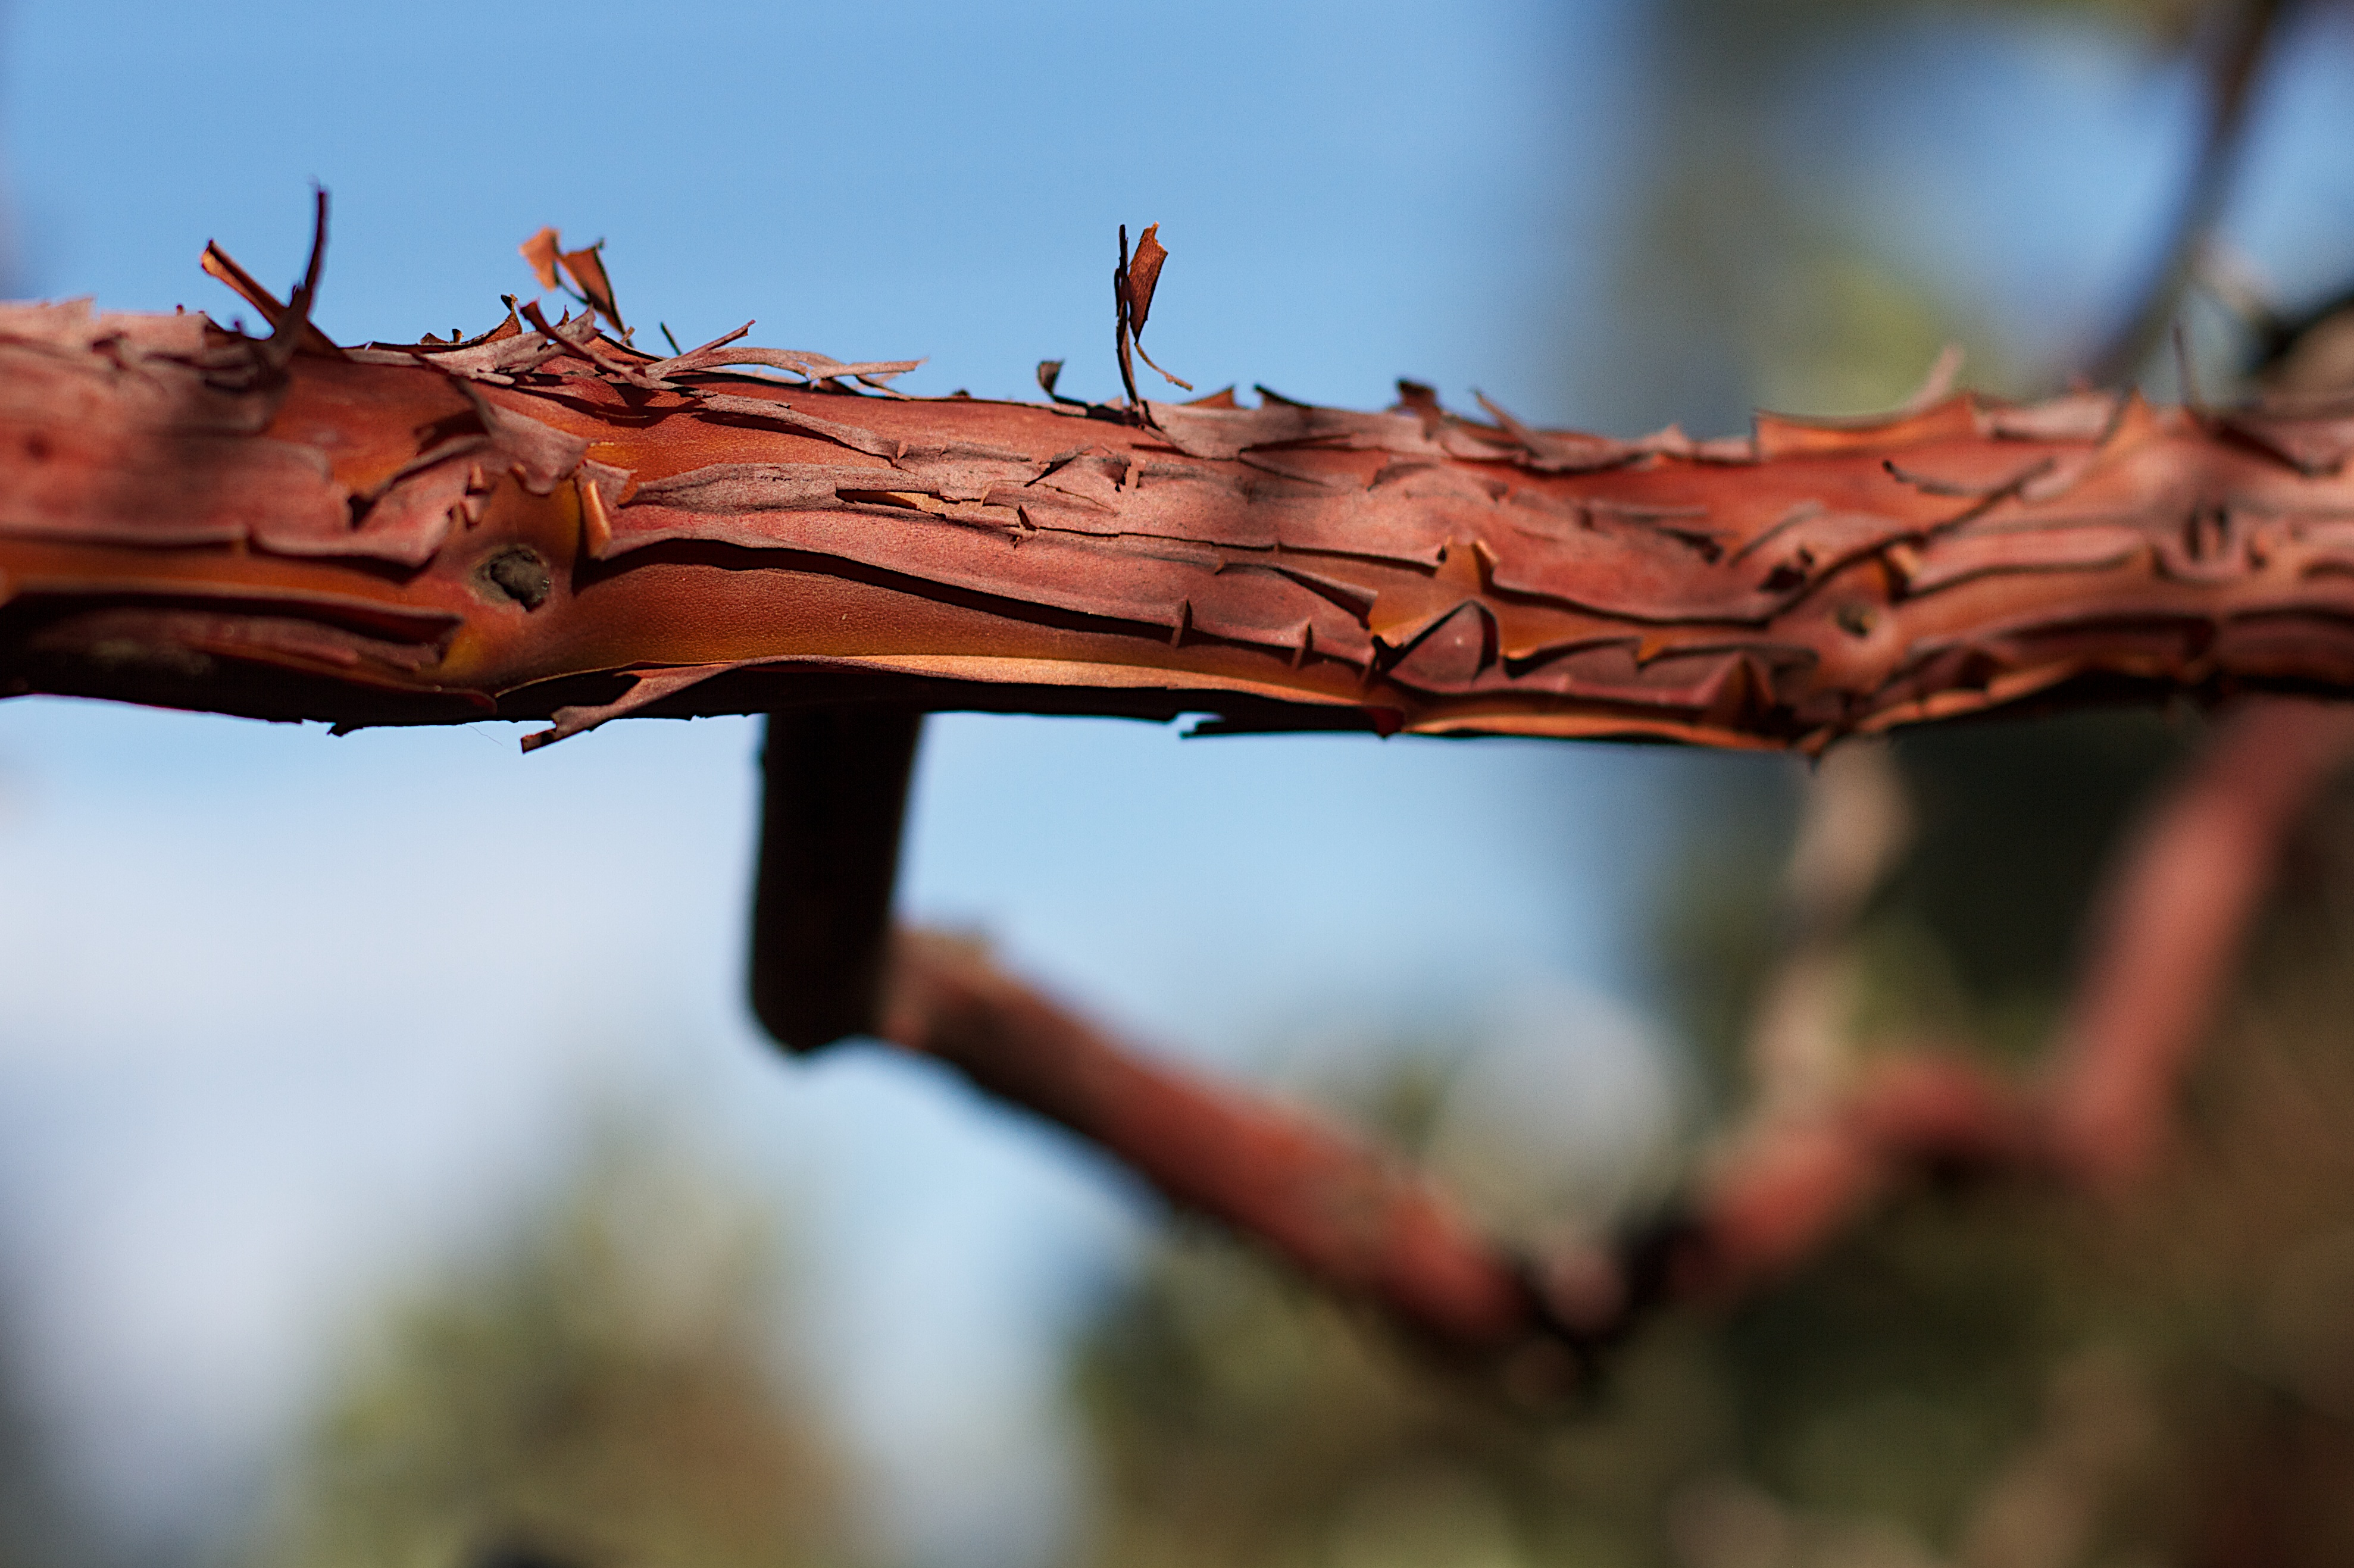
tree, nature, branch, plant, wood, leaf, flower, spring, autumn, flora, season, twig, close up, macro photography, plant stem, woody plant, thorns spines and prickles